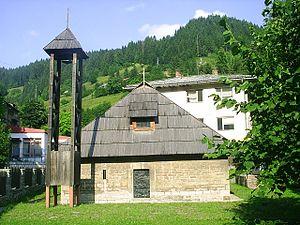
Vareš est une ville et une municipalité de Bosnie-Herzégovine située dans le canton de Zenica-Doboj et dans la Fédération de Bosnie-et-Herzégovine. Selon les premiers résultats du recensement bosnien de 2013, la ville intra muros compte 3 117 habitants et la municipalité 9 556.
La Vieille église Saint-Michel est située en Bosnie-Herzégovine, sur le territoire de la ville de Vareš et dans la municipalité de Vareš. Elle a été construite avant 1516 et est inscrite sur la liste des monuments nationaux de Bosnie-Herzégovine.
Cet article recense les monuments nationaux situés sur le territoire de la municipalité de Vareš en Bosnie-Herzégovine et dans la Fédération de Bosnie-et-Herzégovine. La liste établie par la Commission pour la protection des monuments nationaux compte 8 monuments nationaux inscrits sur la liste principale.